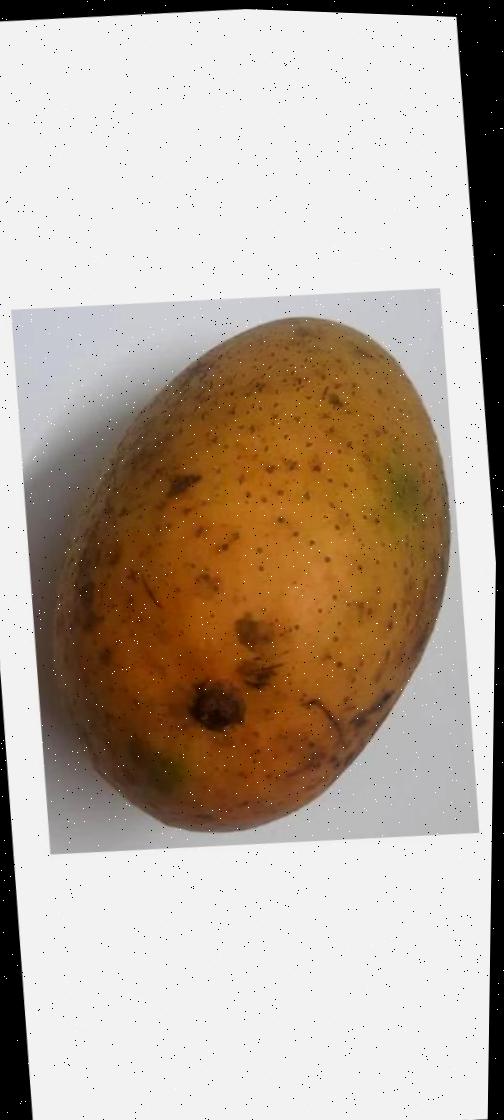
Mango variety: Ashshina Classic